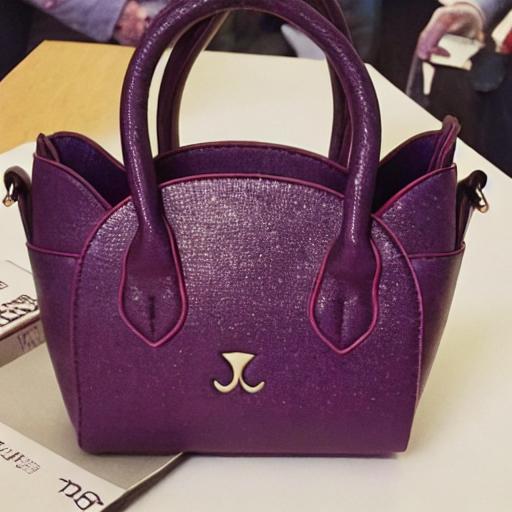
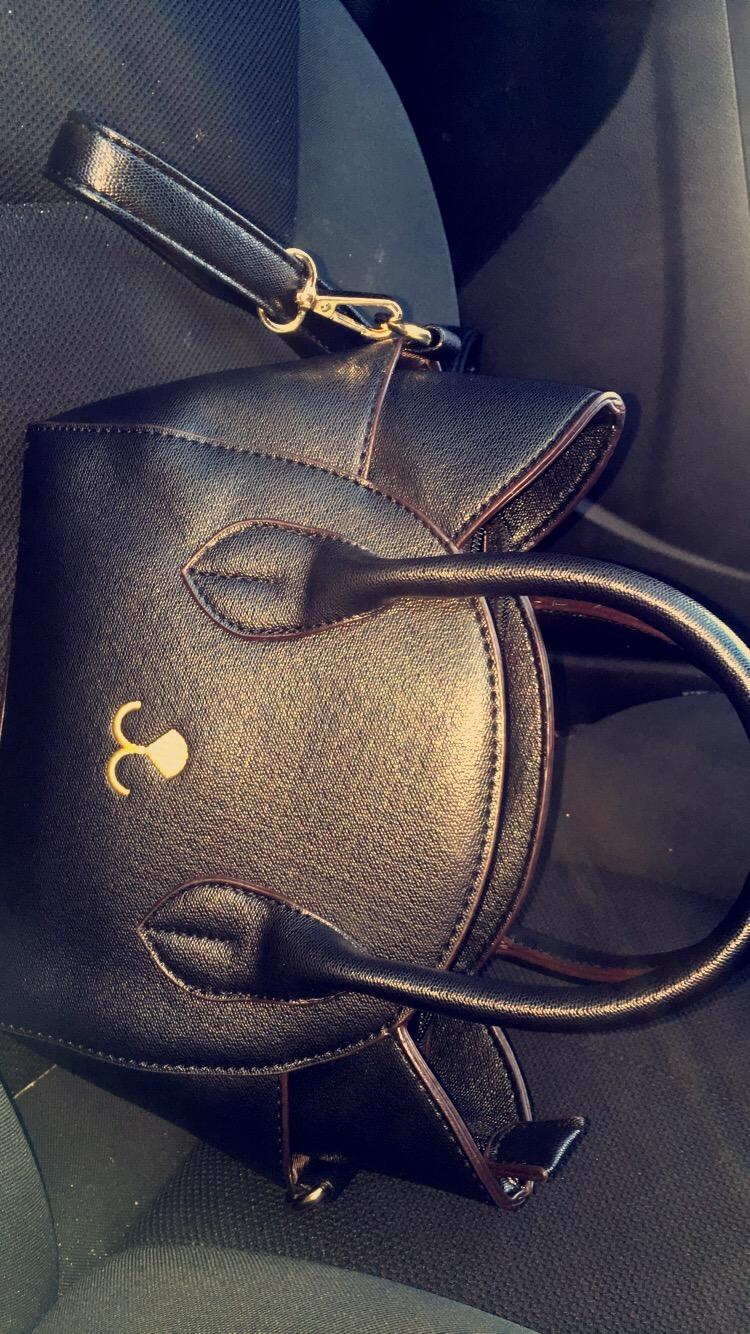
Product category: accessories_handbag
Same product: no